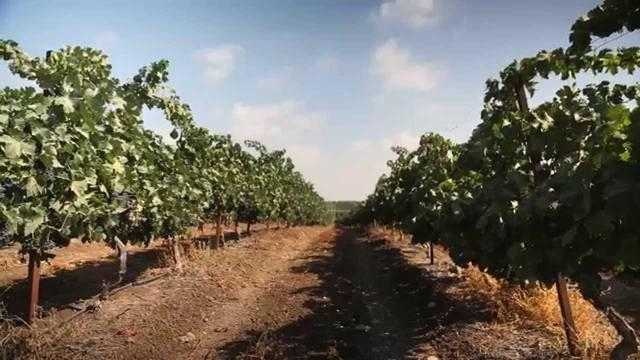
Label: Grapes